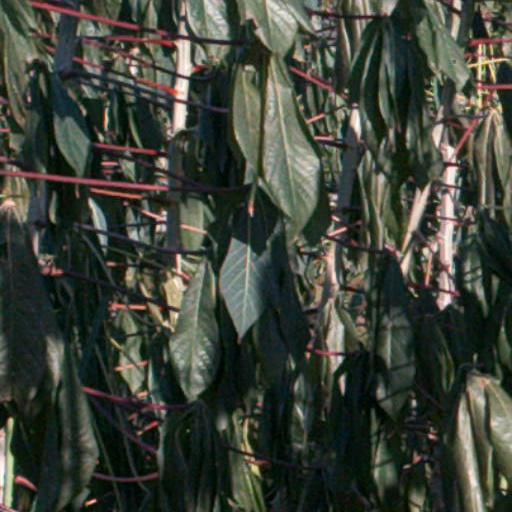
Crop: cassava